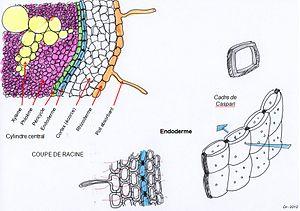
Schéma des Cadres de Caspary dans une coupe transversale de racine.
Les barrières de Caspary, aussi appelées cadres de Caspary, qui tirent leur nom du botaniste Robert Caspary, sont des structures présentes dans les plantes, notamment dans les racines primaires au niveau de l'endoderme. Ces structures participent au transit de l'eau à l'intérieur des racines. Il s'agit de cadres imperméables, constitué d'une substance cireuse, la subérine ou le suber, empêchant le transit de l'eau par la voie apoplastique. L'eau se trouve alors obligée de passer de cellule en cellule, par voie symplastique.